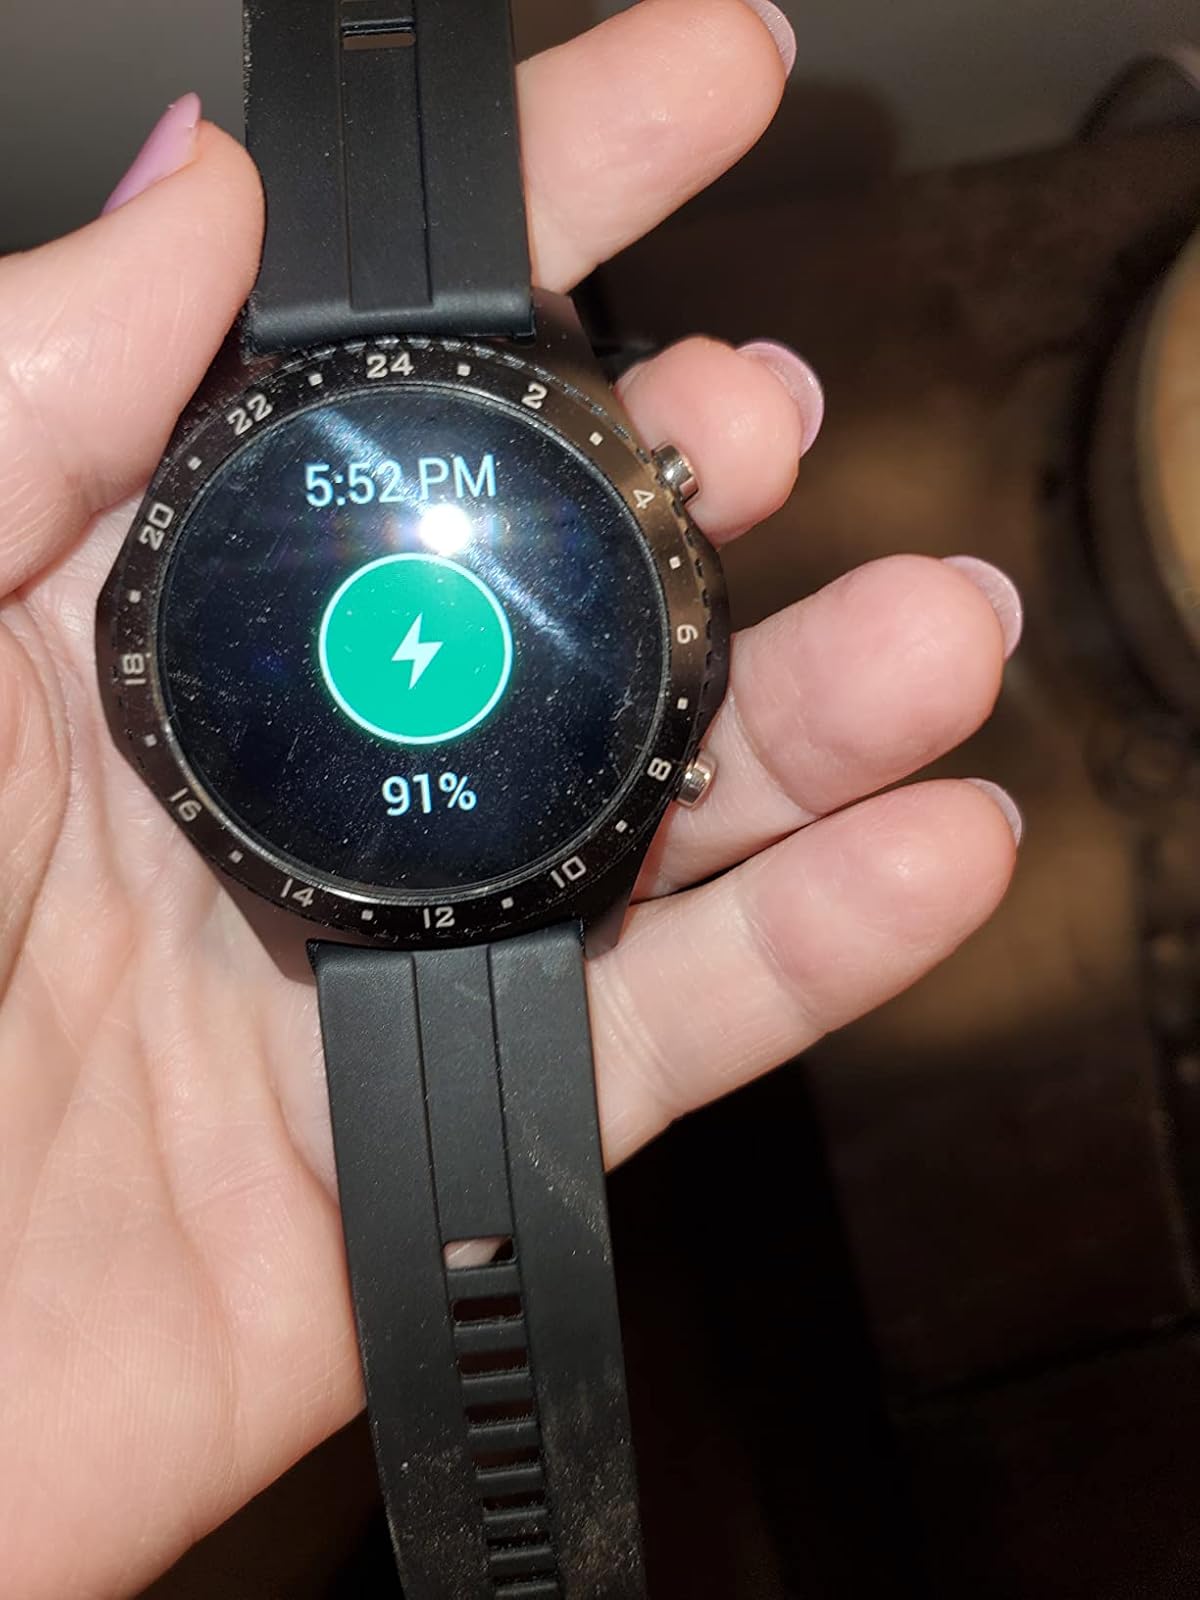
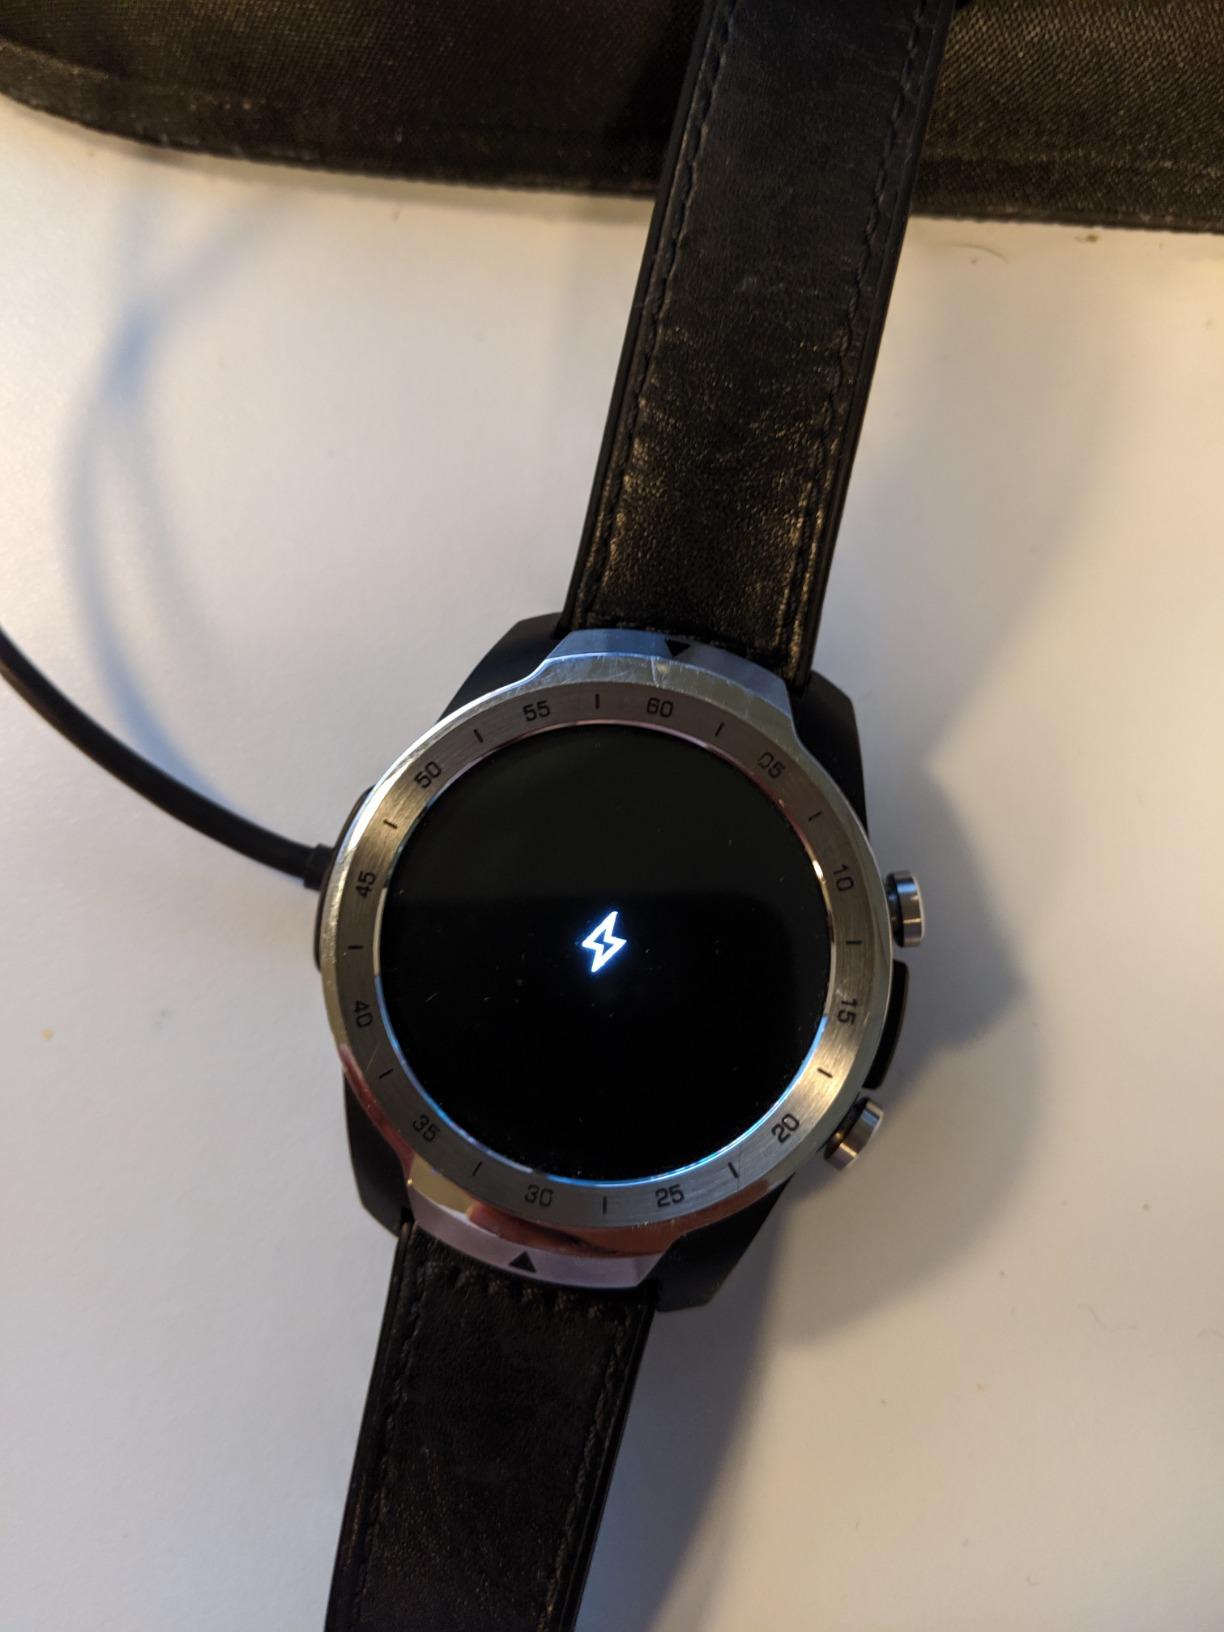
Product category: smartwatch
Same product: no